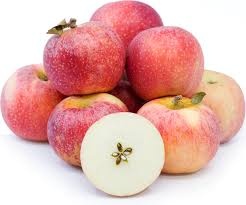
Label: apple